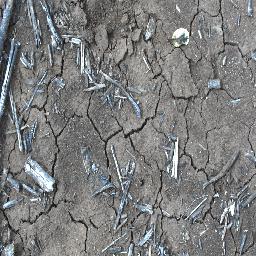
Label: negative